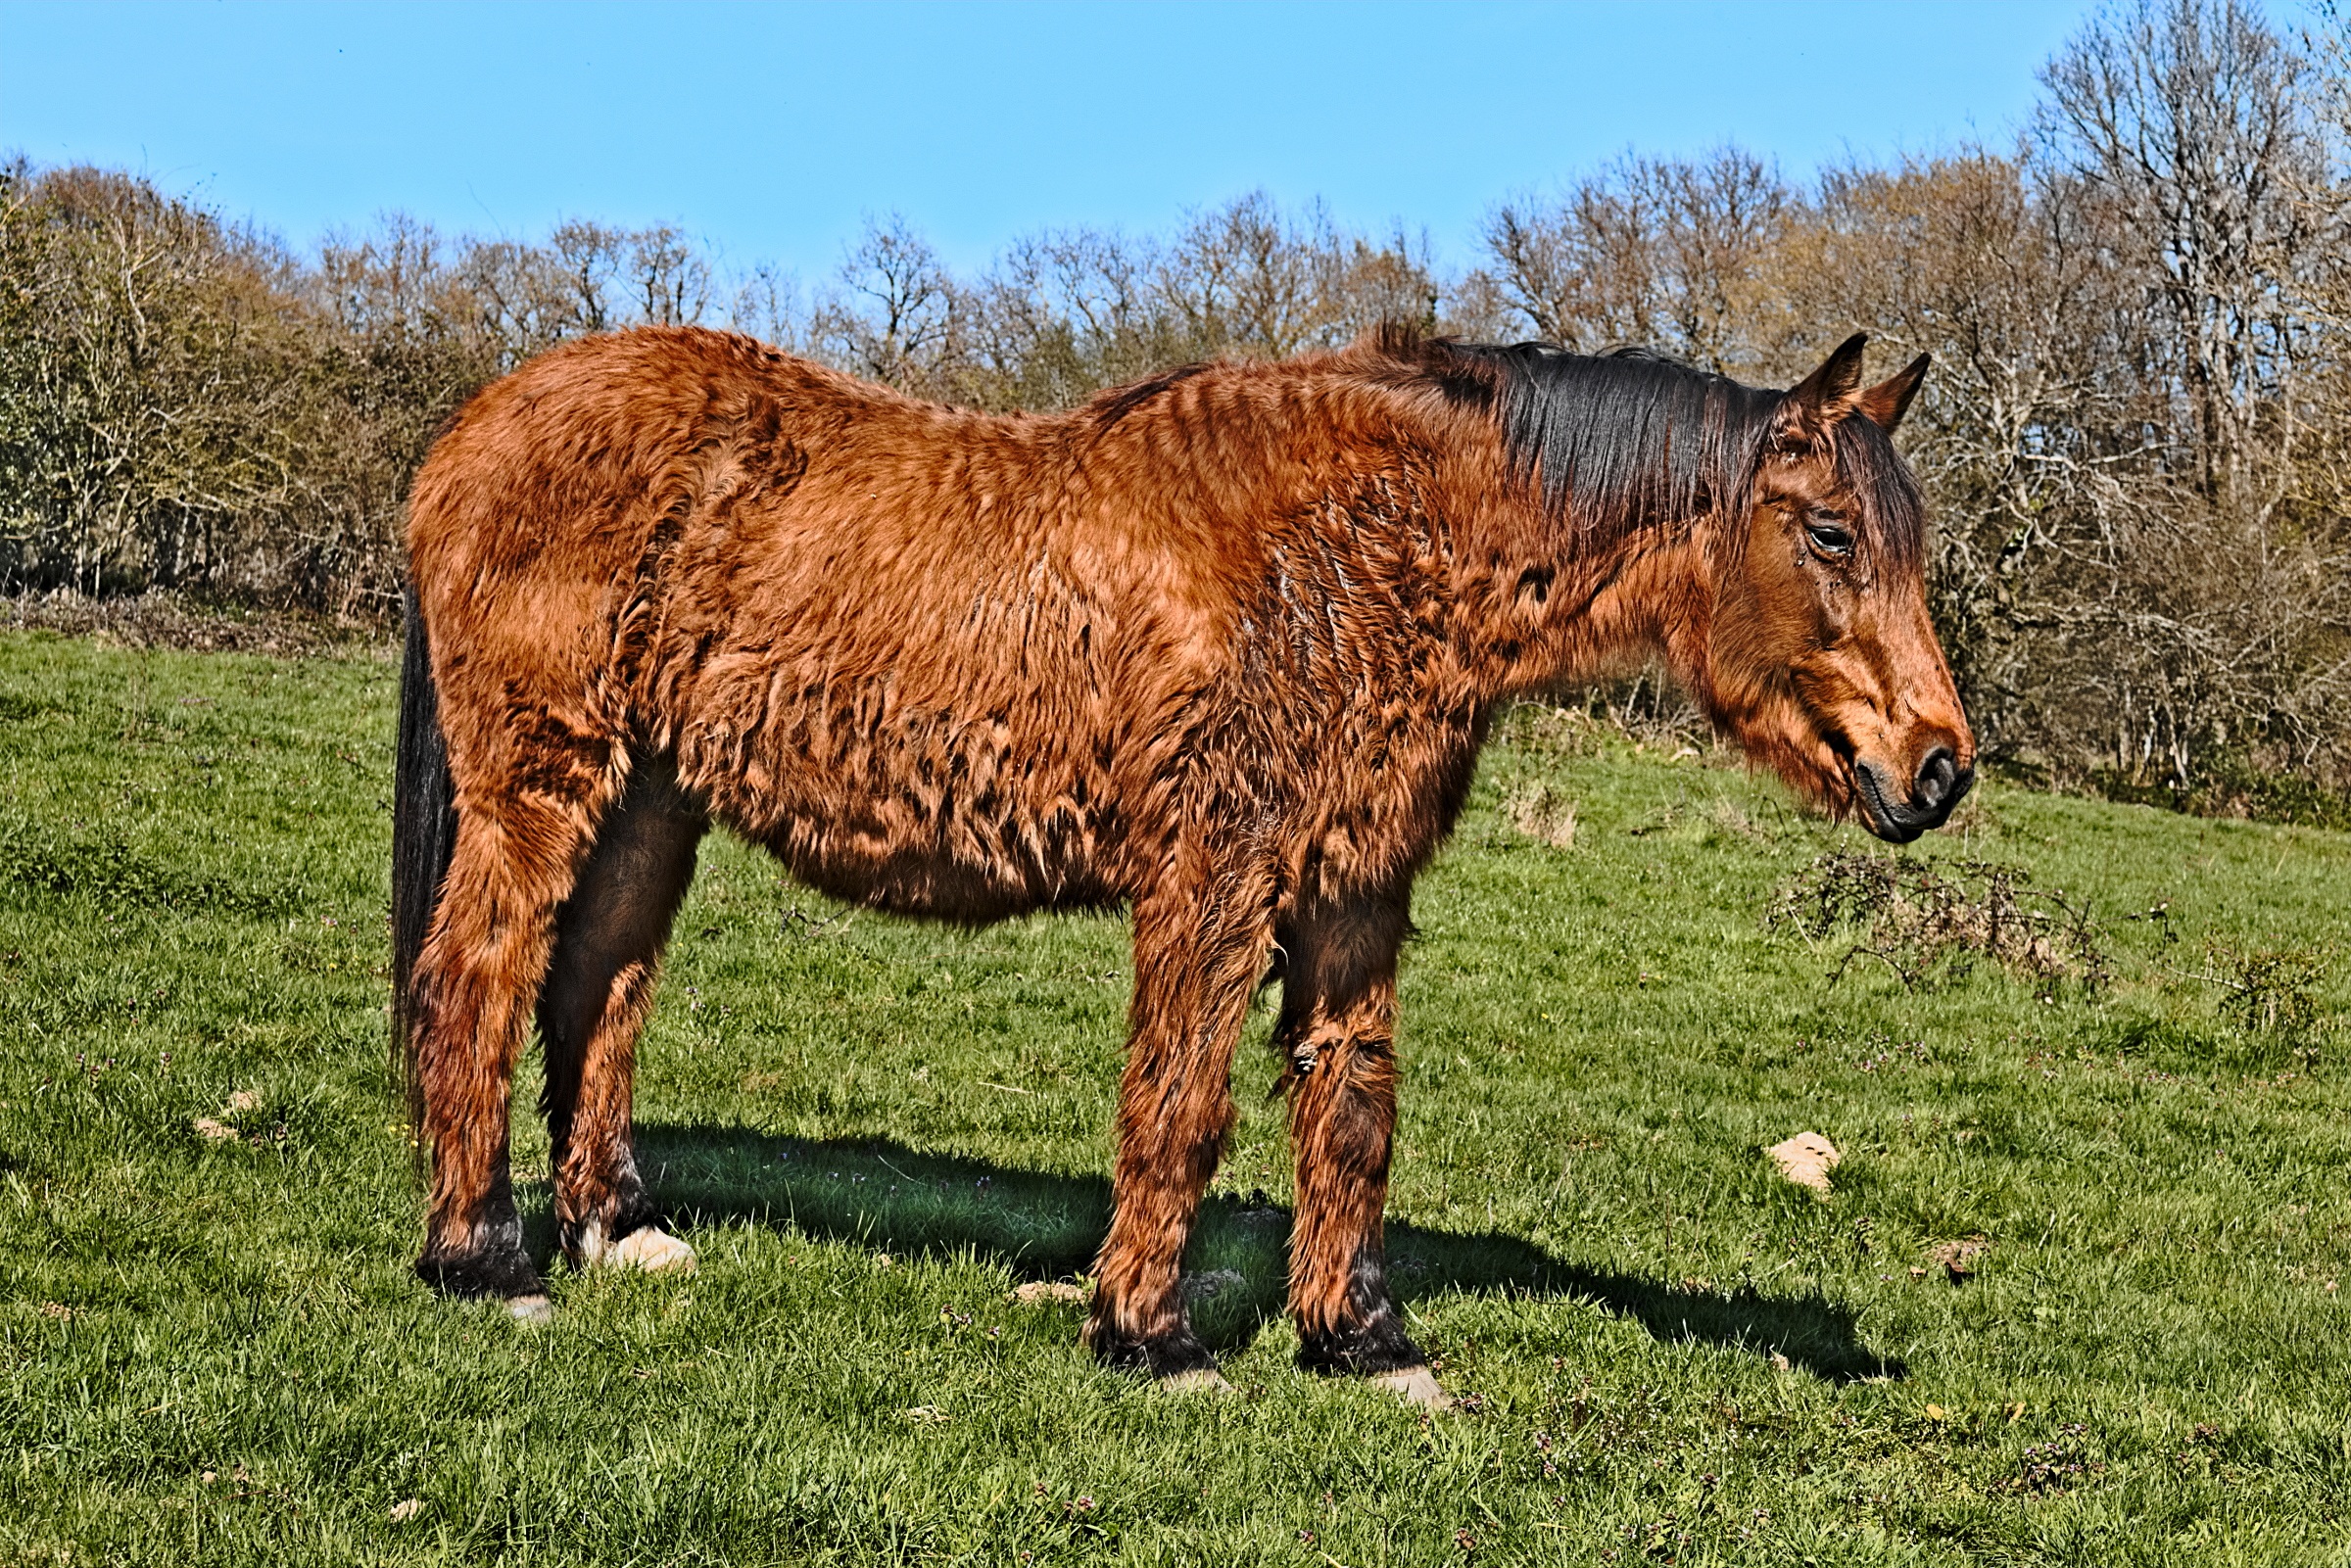
grass, field, meadow, prairie, wildlife, herd, pasture, grazing, horse, mammal, mane, fauna, horses, grassland, animals, vertebrate, mare, pre, pack animal, cattle like mammal, horse like mammal, mustang horse